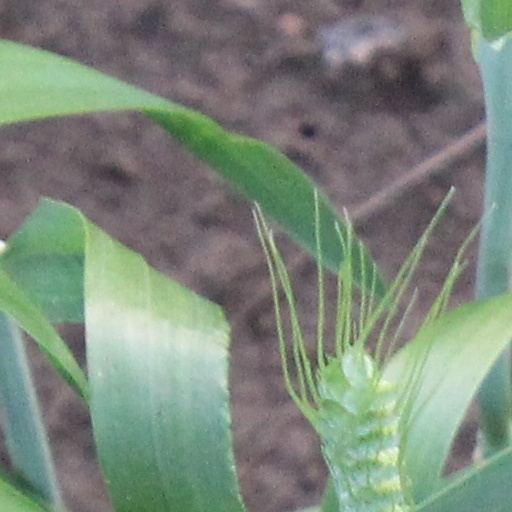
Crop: wheat